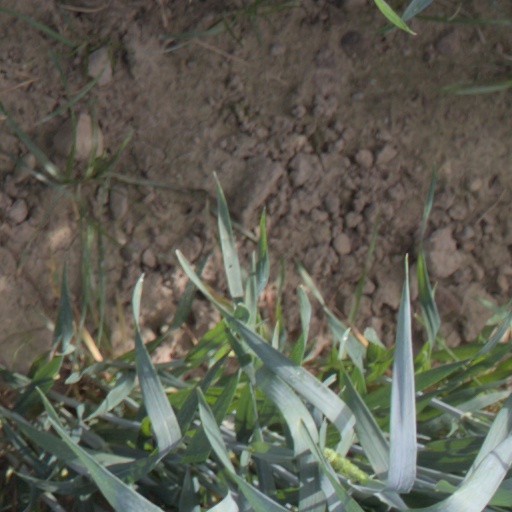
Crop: wheat